Dale Earnhardt Jr.

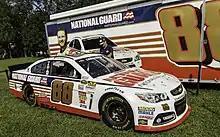
Earnhardt's 2014 Cup Series car

On February 6, 2010, Earnhardt qualified second overall for the 52nd Daytona 500 after losing the pole position to teammate Mark Martin. He started 1st in the Gatorade Duel No. 2 on February 11 of that year. He finished 11th in the 2010 Budweiser Shootout after struggling with an ill-handling car for most of the race.